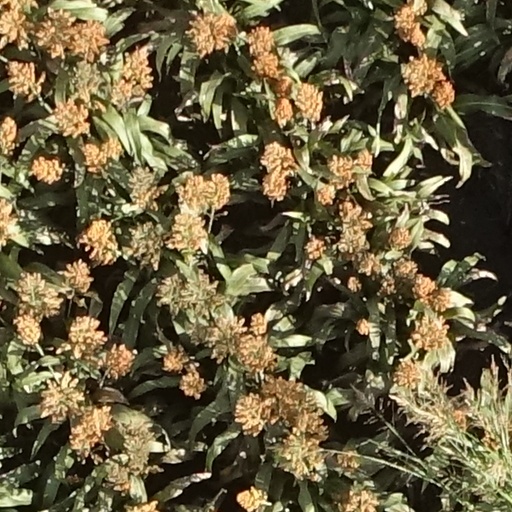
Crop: sorghum